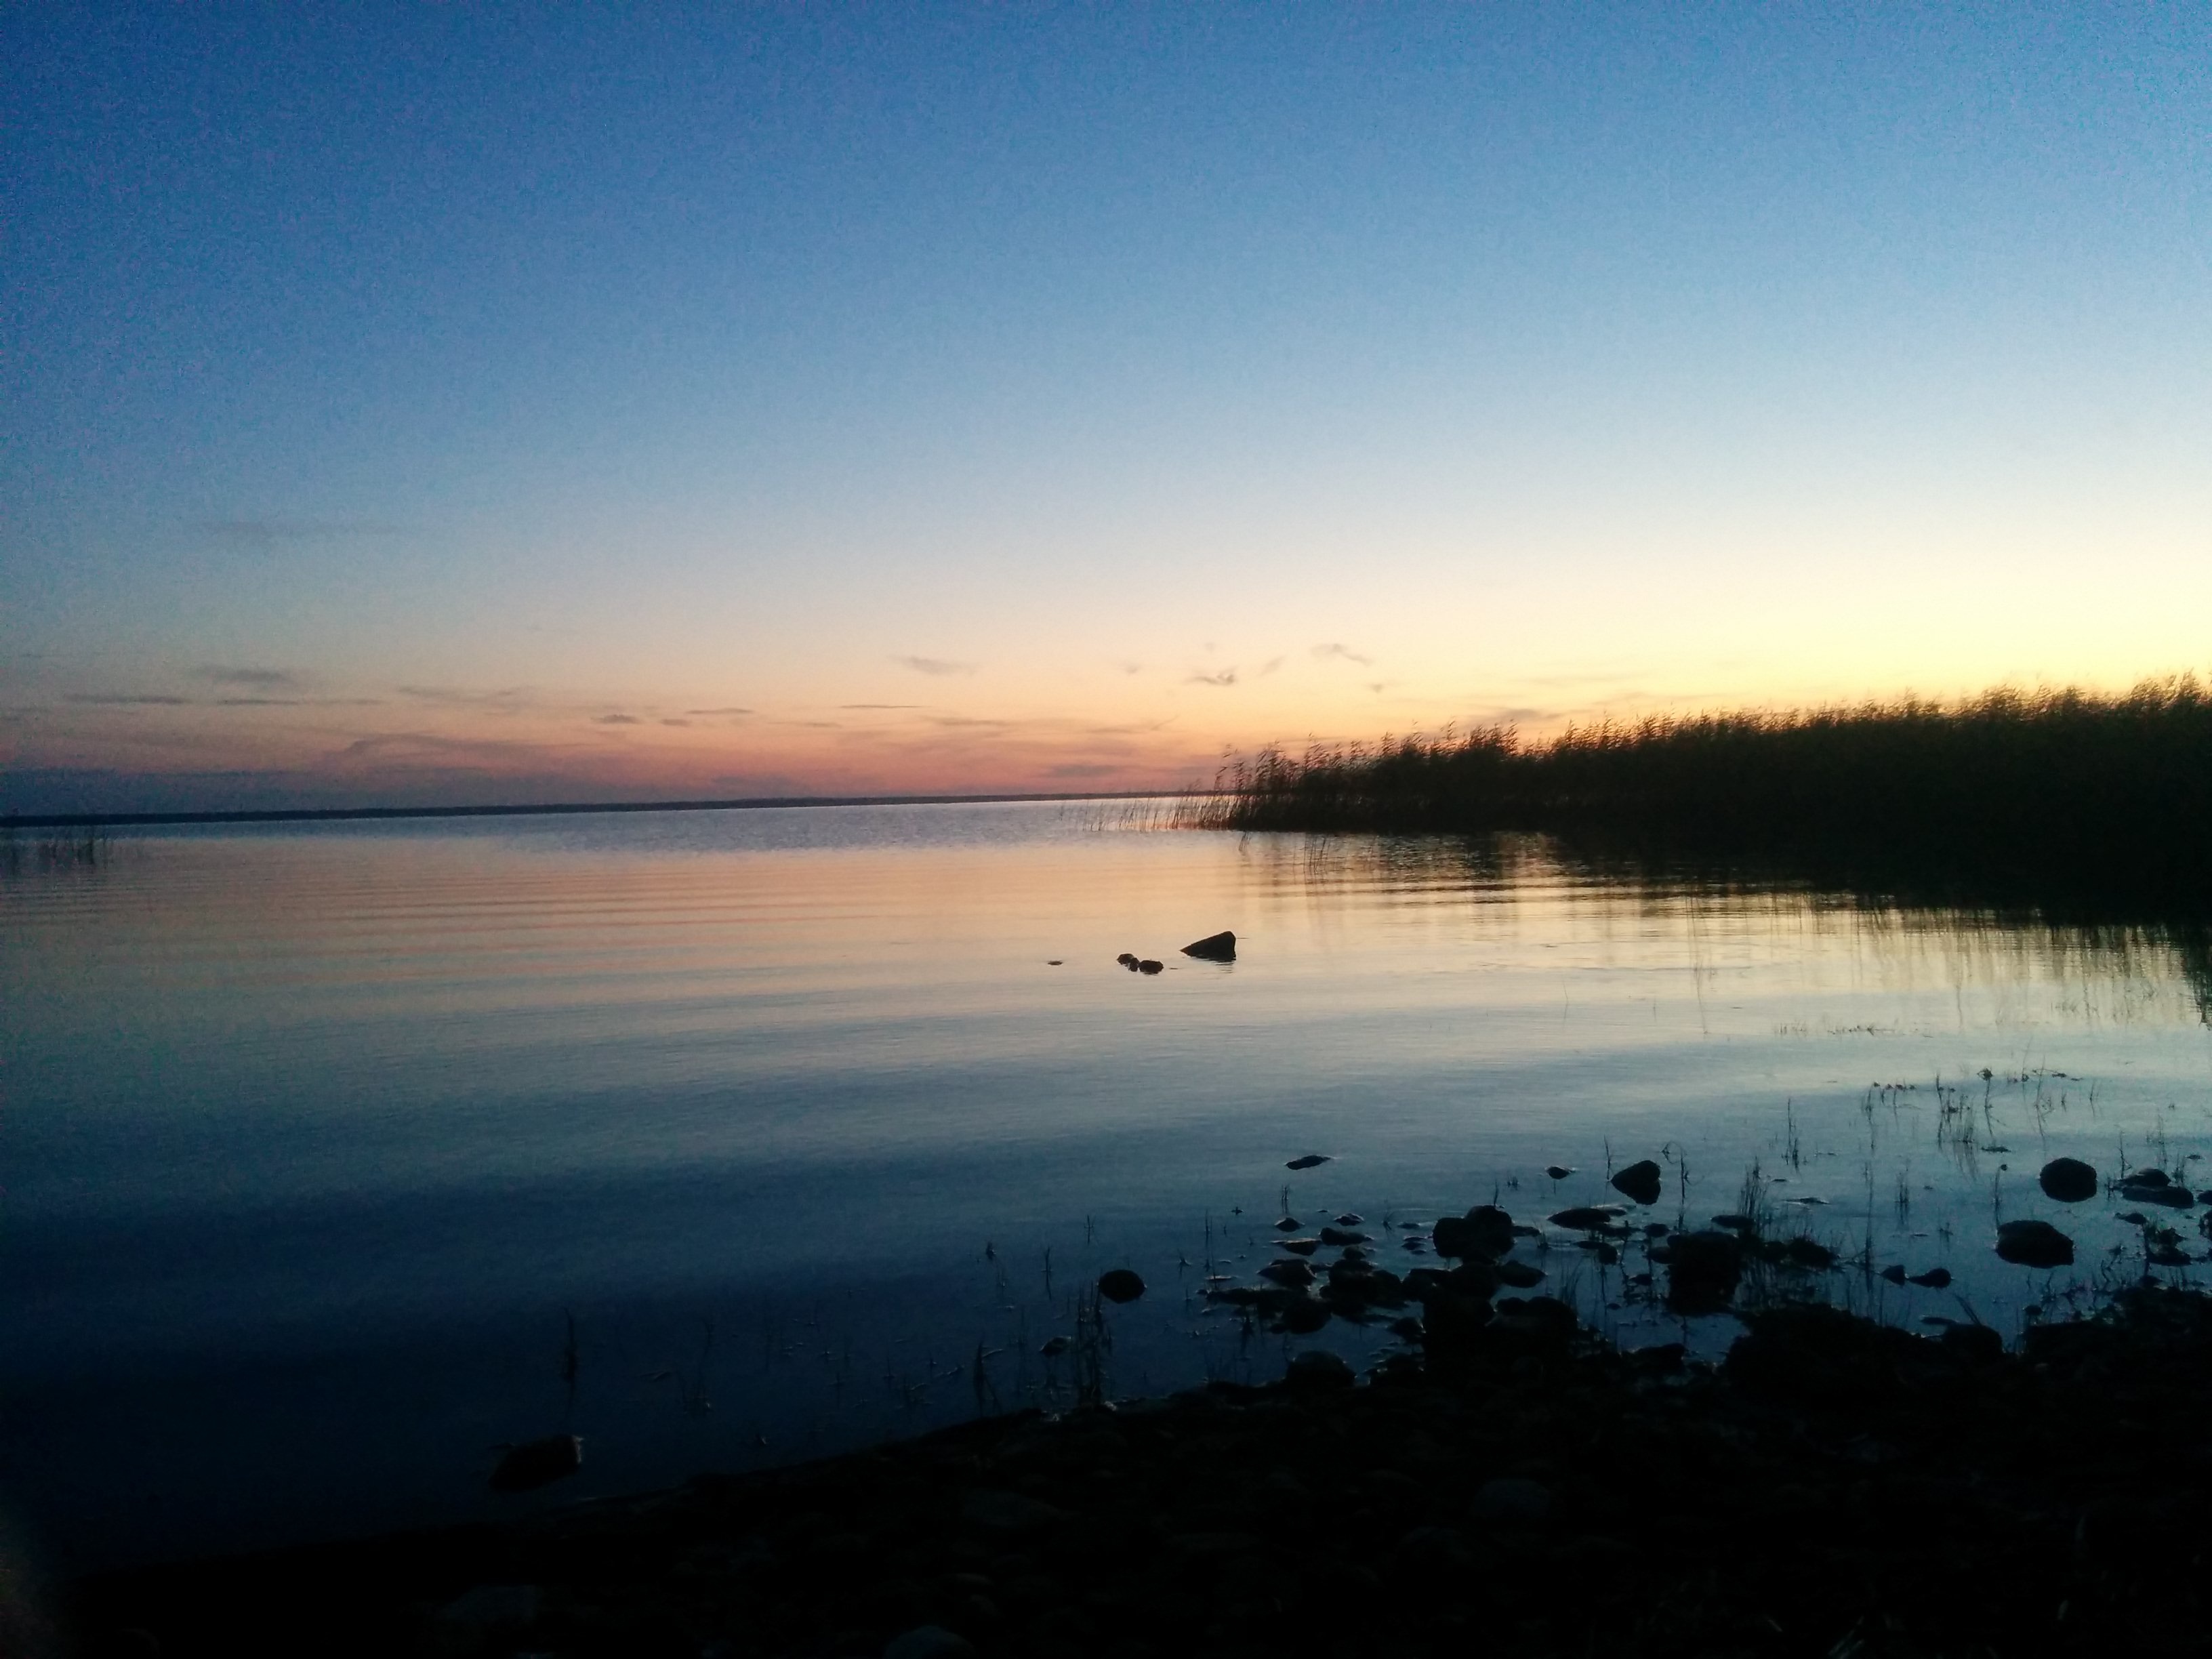
sea, coast, ocean, horizon, cloud, sky, sunrise, sunset, sunlight, morning, shore, lake, dawn, dusk, evening, reflection, bay, reservoir, body of water, loch, atmospheric phenomenon